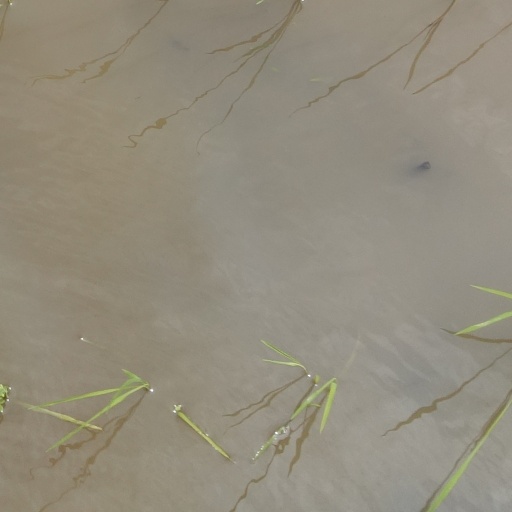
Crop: rice